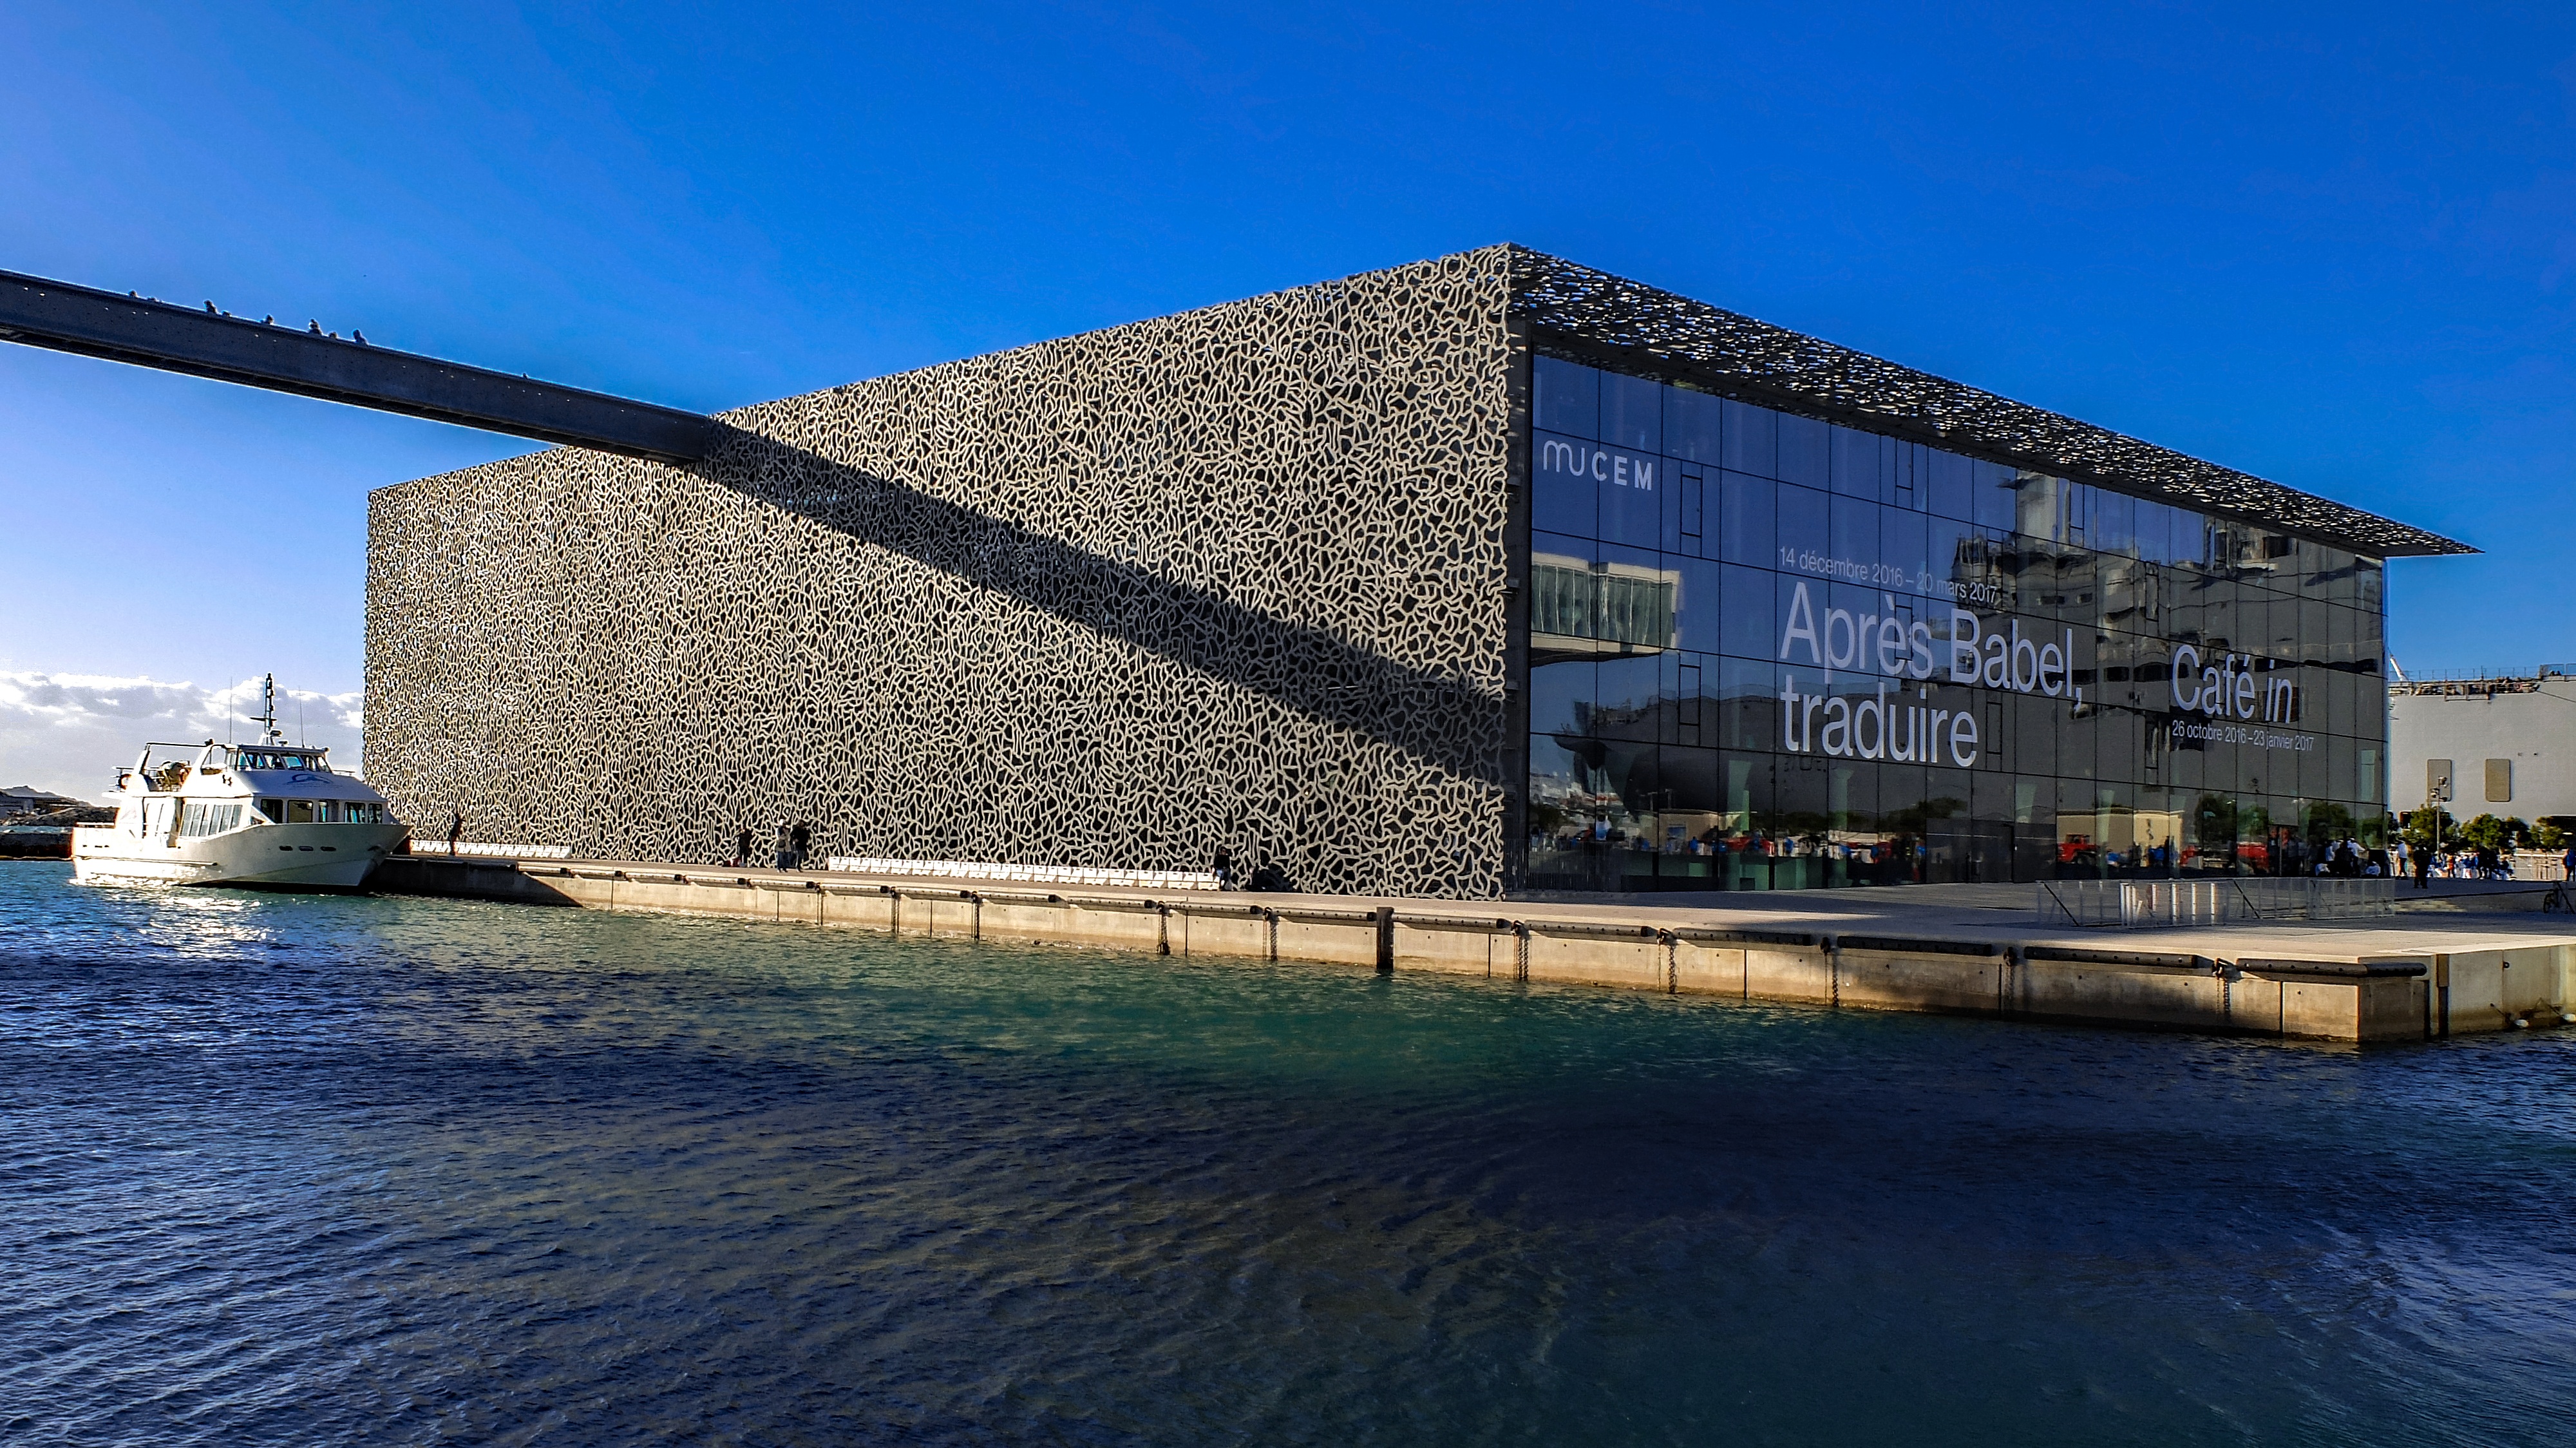
sea, water, architecture, sky, house, building, france, museum, facade, property, modern, waterway, design, marseille, condominium, real estate, mucem